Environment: real
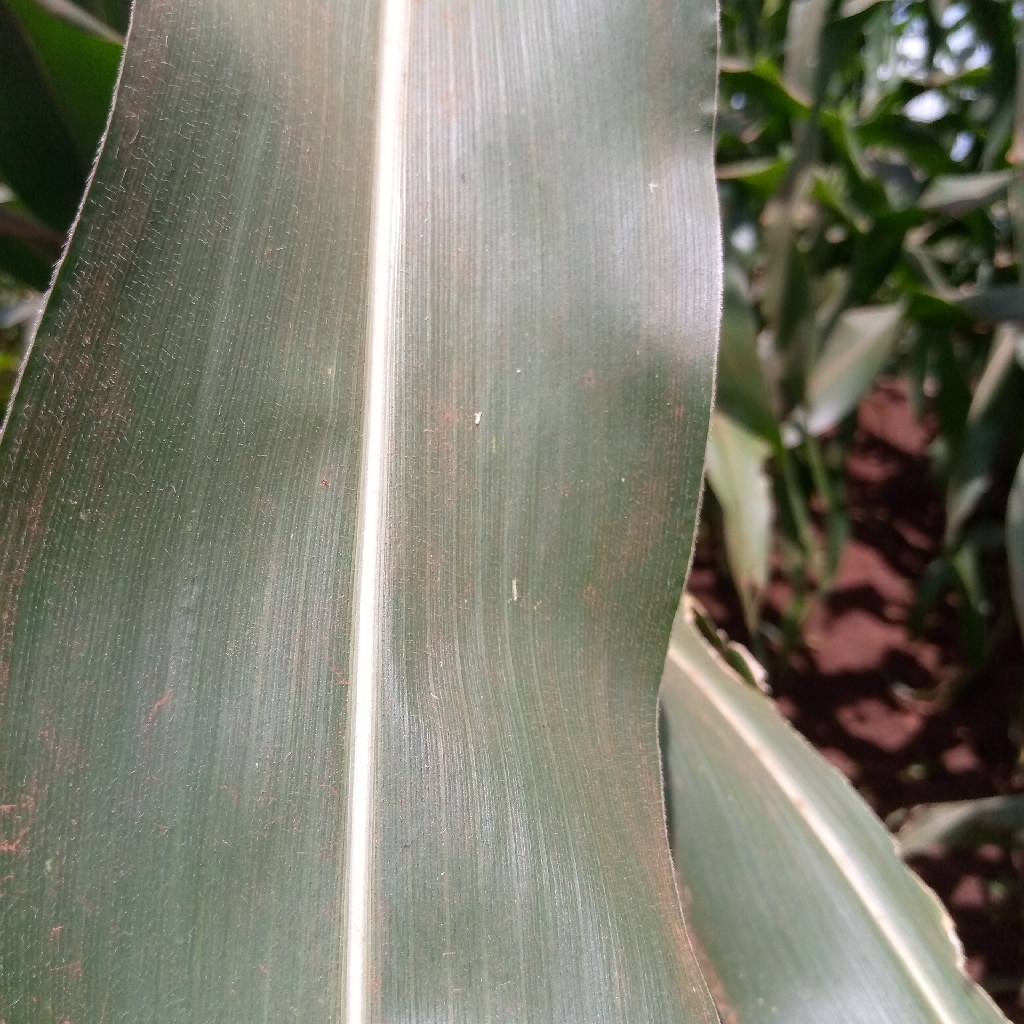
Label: healthy